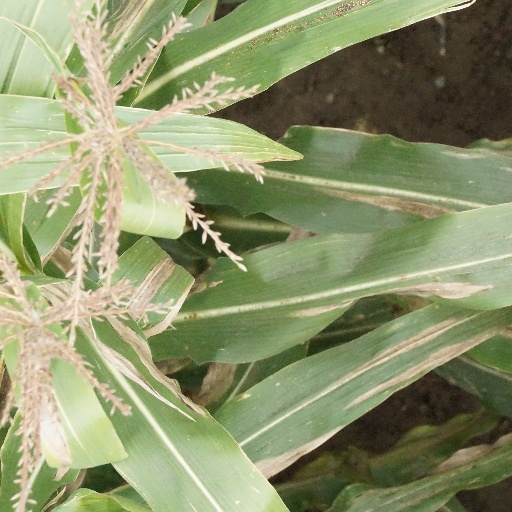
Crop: maize; corn